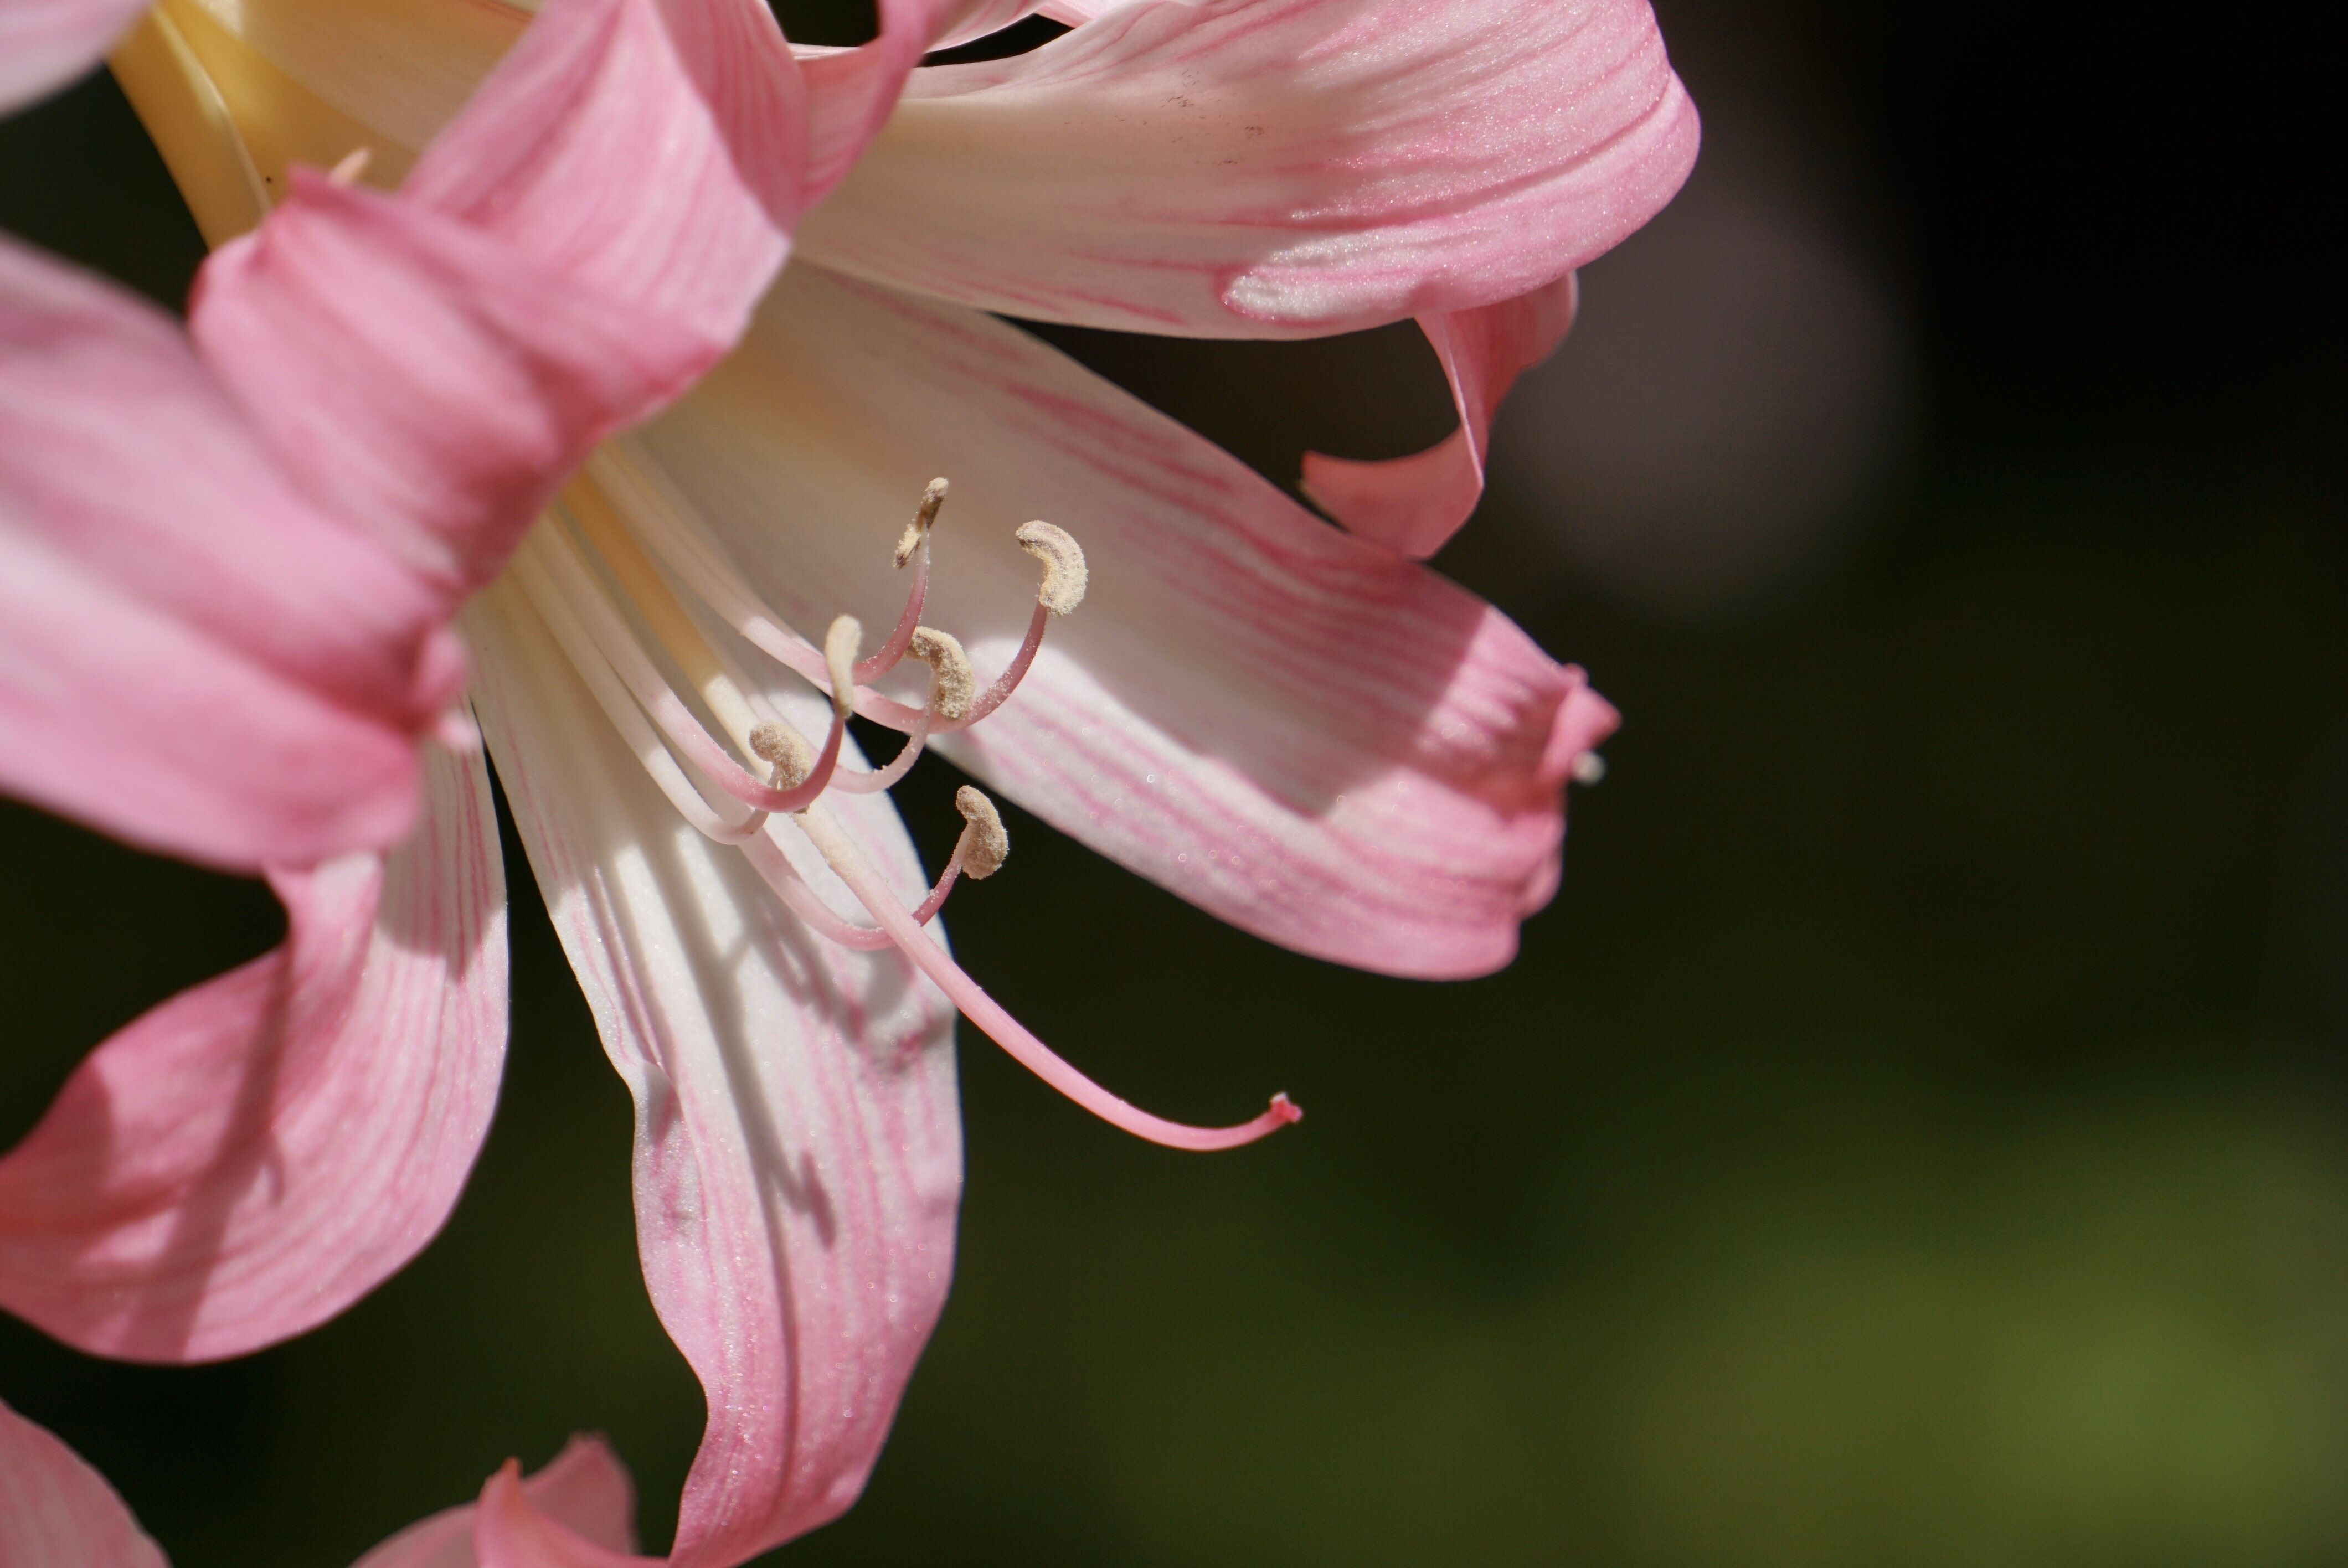
Pink Lily Flower
The image showcases a detailed view of a pink lily flower. The focus is sharp on the flower, particularly on the petals and stamens, while the background is out of focus.
The scene is a close shot focusing on a single, delicate pink flower. The background is blurred, The overall impression is one of beauty, delicacy, and natural simplicity. The central part of the flower reveals its reproductive organs, allowing some light to pass through.
Labels: Flower, Plant, Pollen, Geranium, Rose, Lily, Amaryllis, Petal, Amaryllidaceae, blurred background
Camera: SONY ILCE-6500
Lens: E 55-210mm F4.5-6.3 OSS
Aperture: F8
Exposure: 1/800 sec
ISO: 100
Focal length: 210